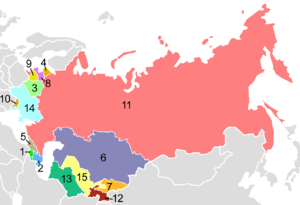
Sovjetunionen / Politik / Administrativ inddeling
De femten unionsrepublikker mellem 1956 og 1991: